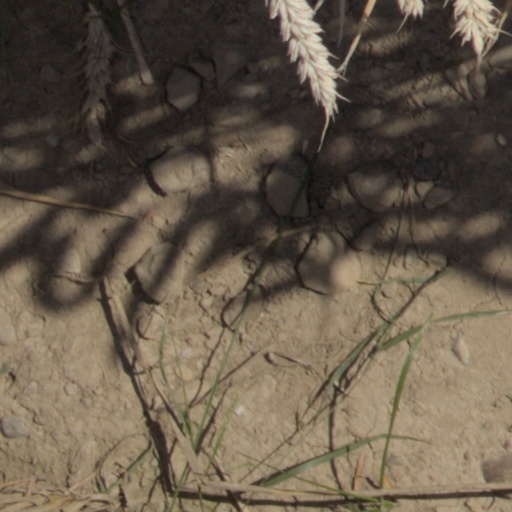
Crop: wheat